Acetylcholinesterase inhibitor

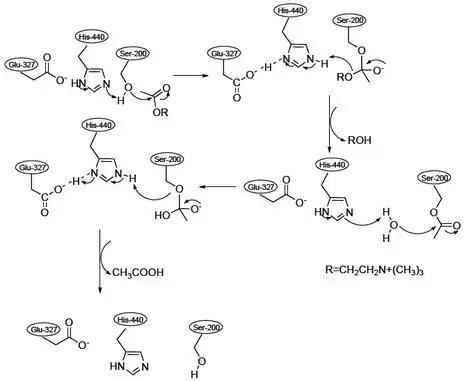
The hydrolysis of acetylcholine, catalyzed by cholinesterase at the esteratic site

At the esteratic site the acetylcholine is cleaved, which results in a free choline moiety and an acetylated cholinesterase. This acetylated state requires hydrolysis to regenerate itself.